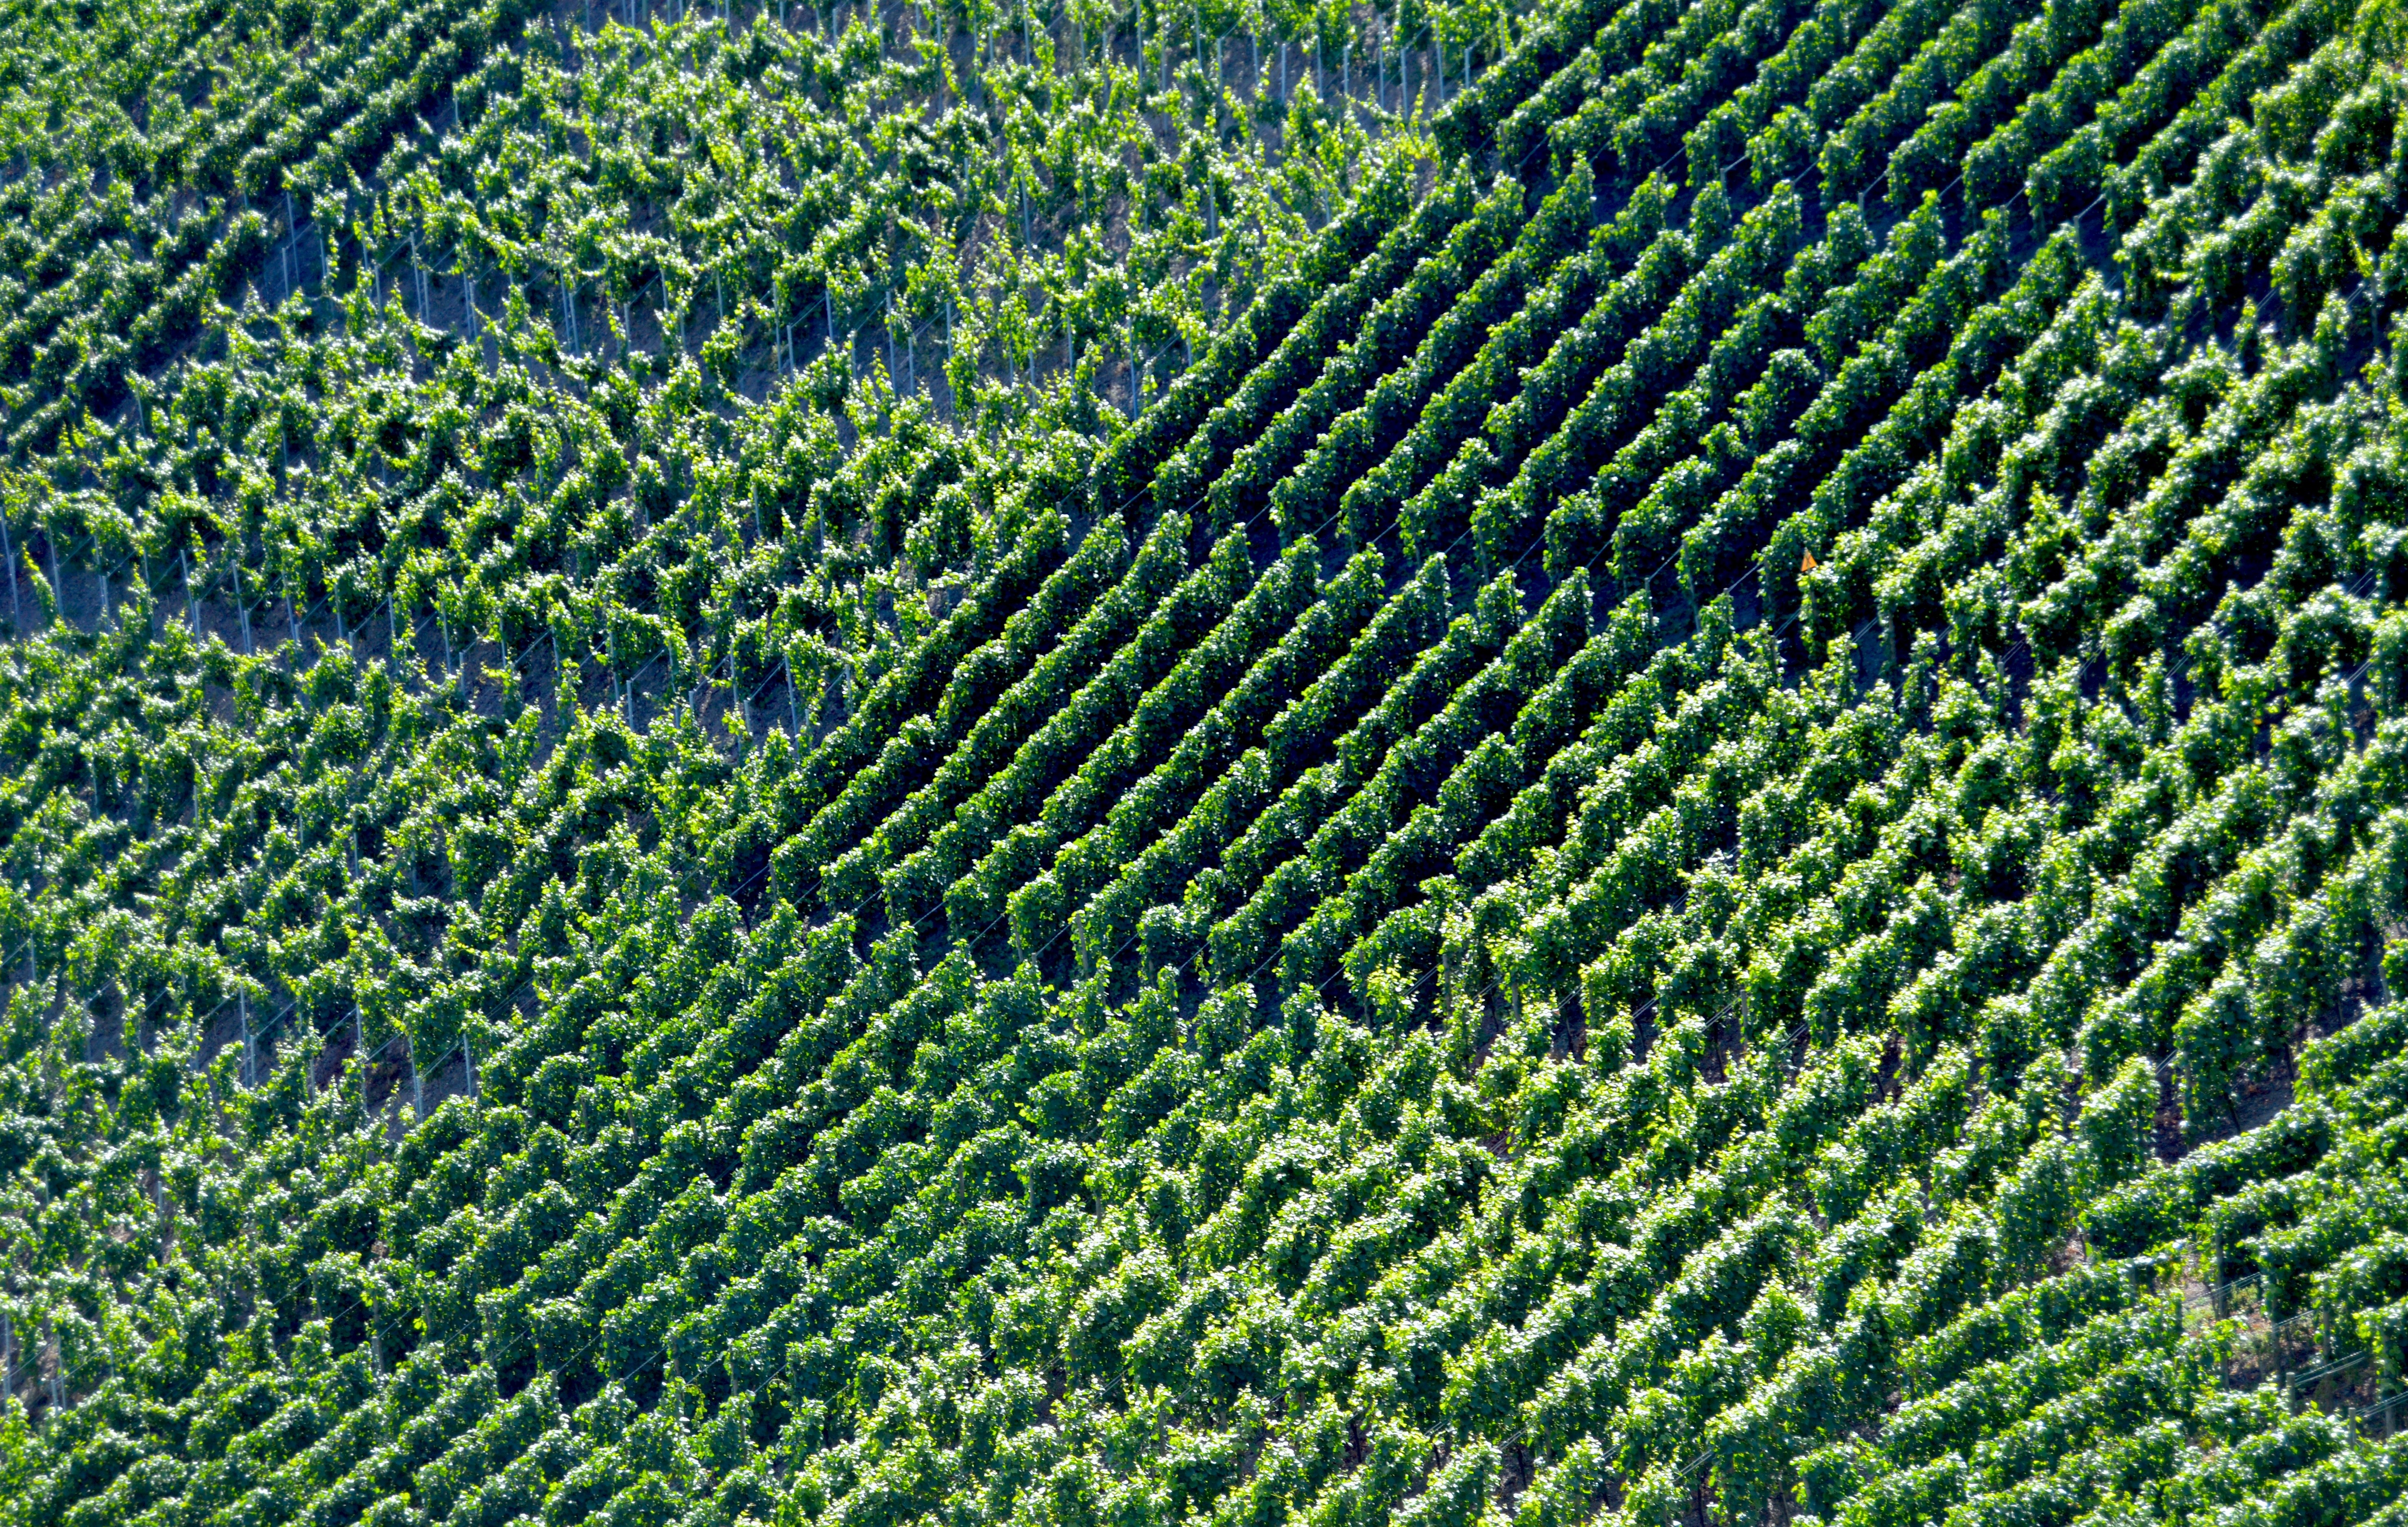
grass, mountain, sky, field, lawn, vintage, hill, flower, green, harvest, crop, soil, agriculture, vines, shrub, plantation, maze, series, vineyards, winegrowing, paddy field, flooring, grass family, outdoor structure